Niagara United

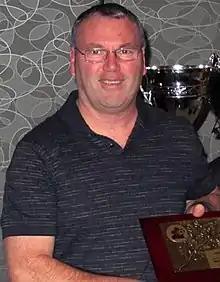
Former CSL Coach of the Year James McGillivray was instrumental in bringing professional soccer to Niagara.

On April 3, 2012 the CSL announced the promotion of Niagara to the CSL First Division. Kalar Sports Park the team's home ground received several grants in order to accommodate the facility for CSL standards. McGillivray maintained the majority of his veterans from the previous season with the addition of American imports with PDL experience. Niagara made their professional debut on May 26, 2012 in a sellout crowd against Brantford Galaxy in a 2-1 defeat with Derek Paterson scoring the lone goal. In their debut season in the First Division the team clinched the final playoff berth. Their opponents in the quarterfinals were Toronto Croatia, but suffered a 2-0 defeat. For the second year in a row McGillivary received the D2 Coach of the Year award while Malcolm Mings won the Defender of the Year award.